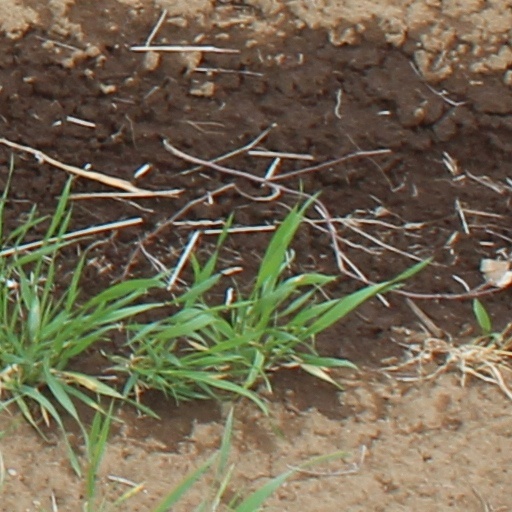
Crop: wheat